The Hathershaw College

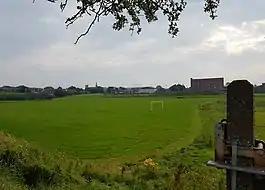
Playing fields of Hathershaw College, the college buildings are in the centre background

As the 'Hathershaw Technical High School', it opened in 1955; it had a selective intake. The school was housed in three blocks (a main building, a science block and a craft/engineering block). The school was sponsored by the aviation manufacturer Avro, and the ground plan of the main building was inspired by the outline of a Lancaster bomber. It competed for intake with Oldham's state grammar schools, but offered a more technical syllabus. Provision of equipment and machinery for metalwork and woodwork was considered to be amongst the finest available nationally.